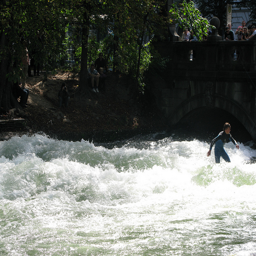
A person using a board in the waves.
A man in a wetsuit, standing in rough, rushing water.
A man in a wet-suit rides the crashing waves.
A man crouches, standing in quickly moving water.
some people watching a surfer in a canal surfing